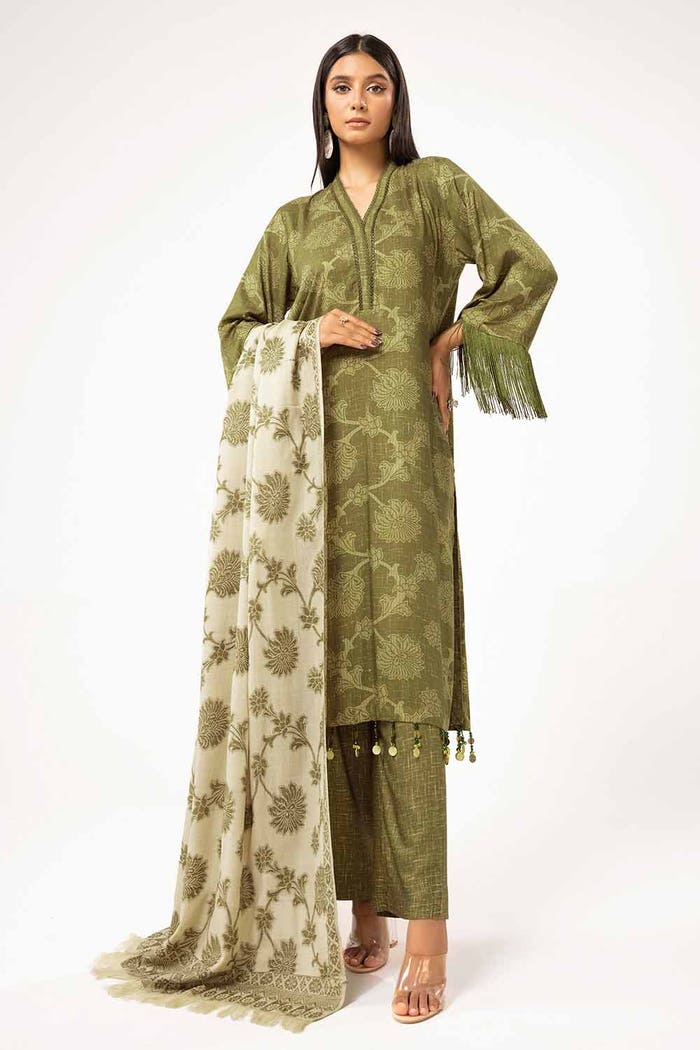
olive kashmir embroidered salwar